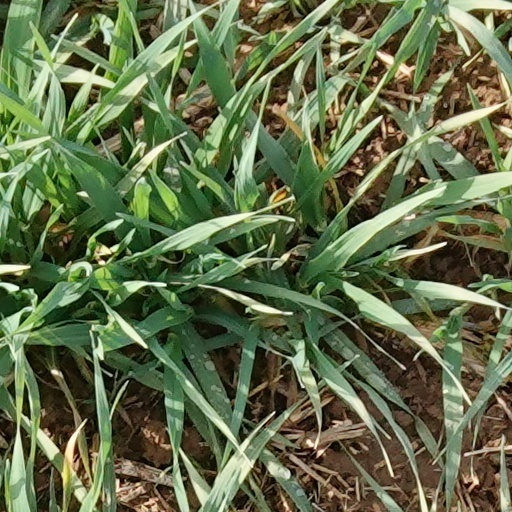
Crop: wheat